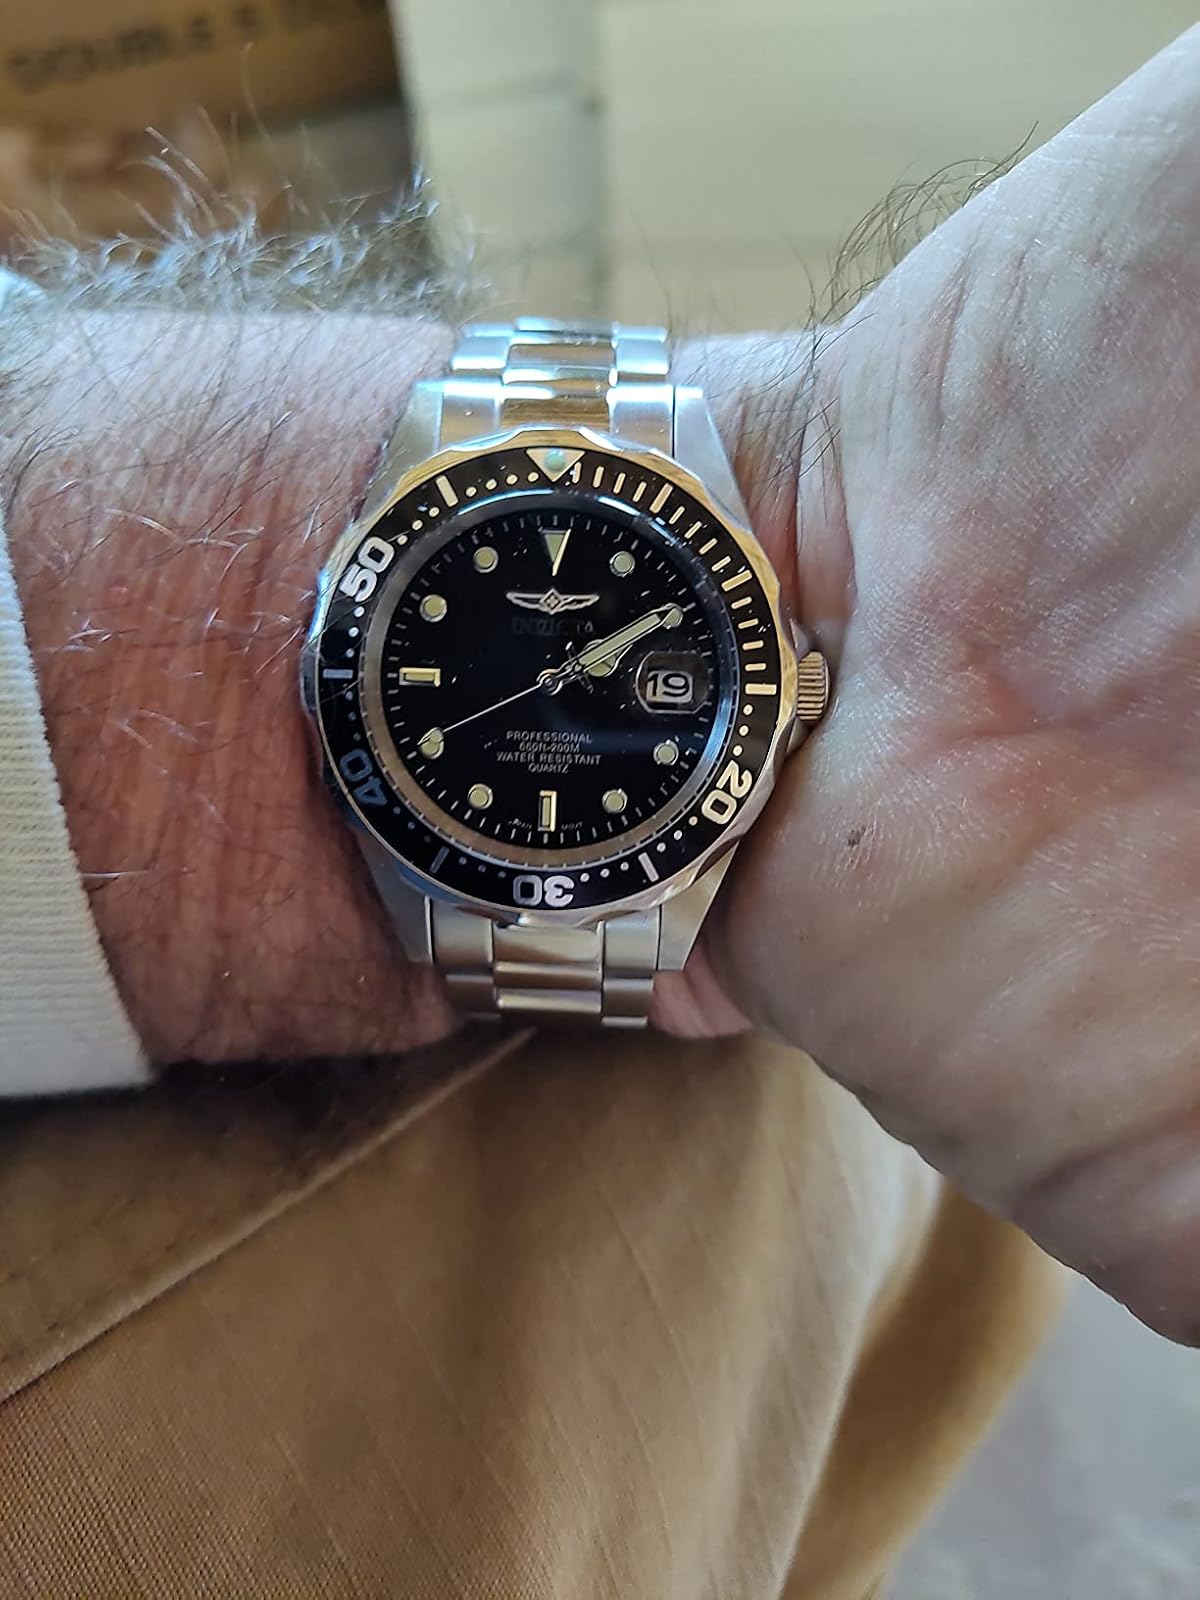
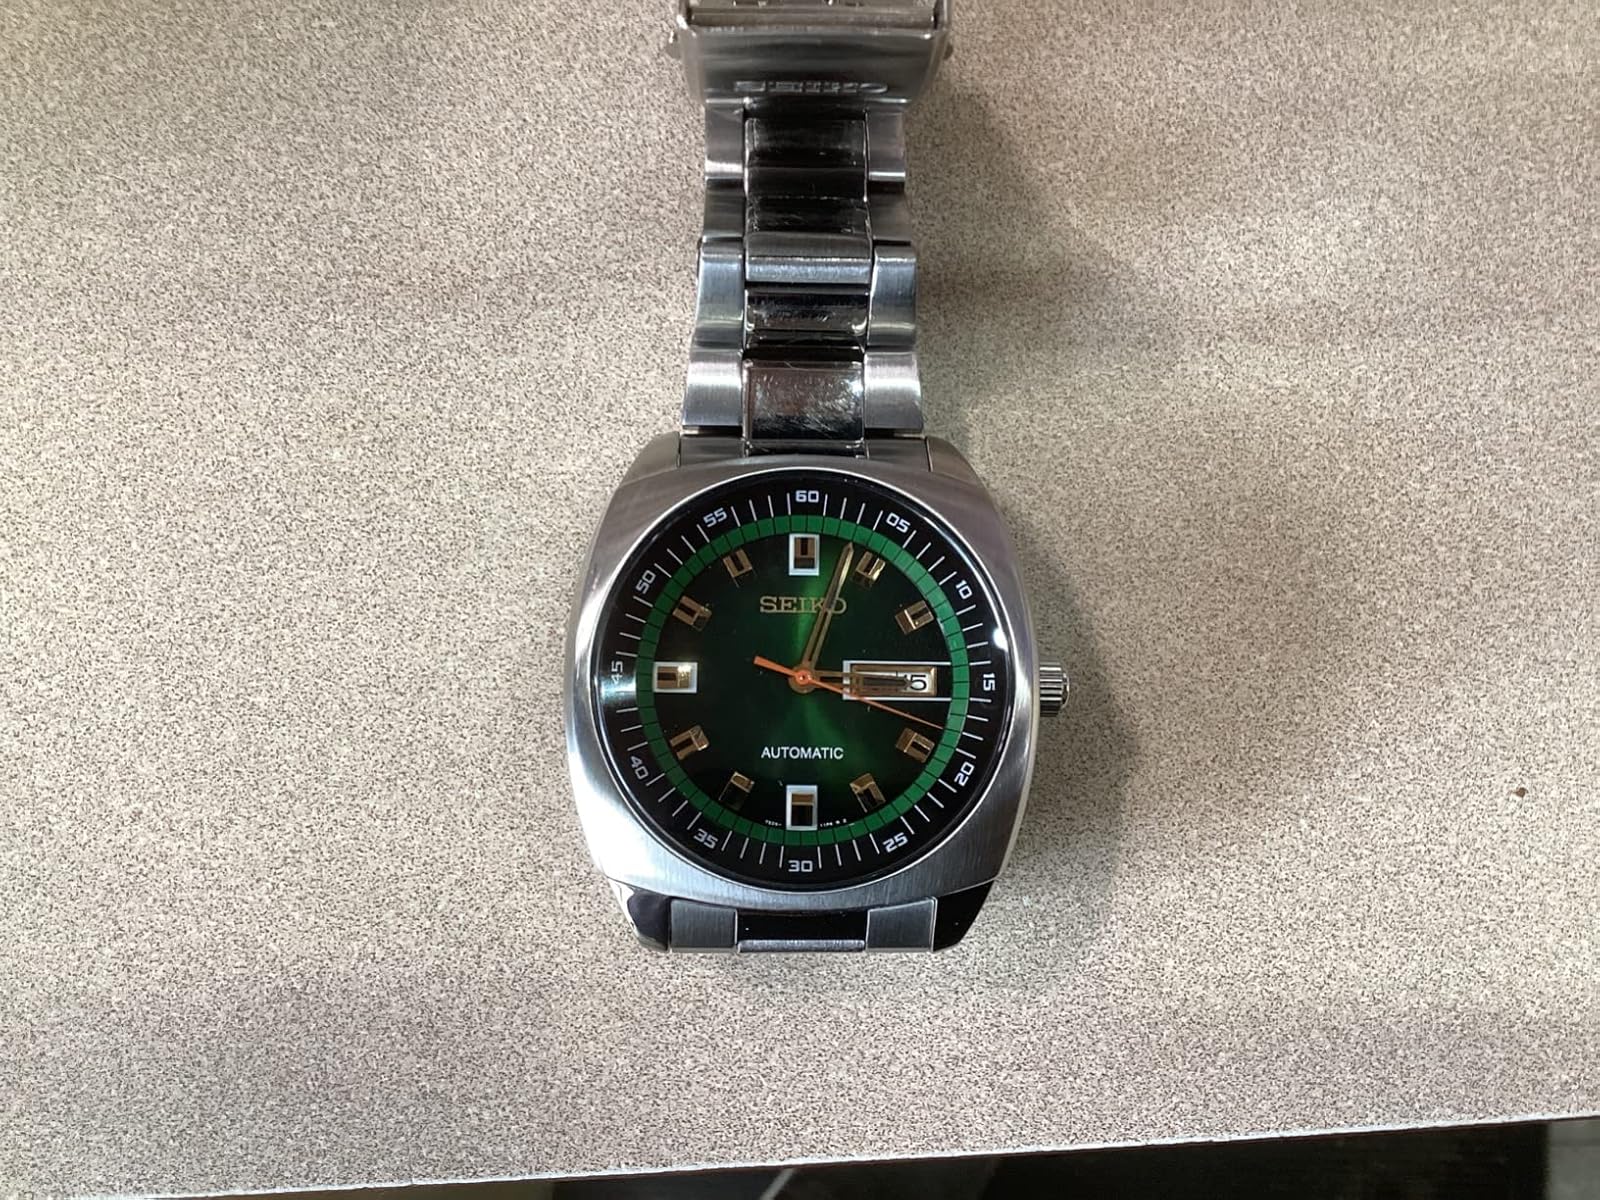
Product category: accessories_watch
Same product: no